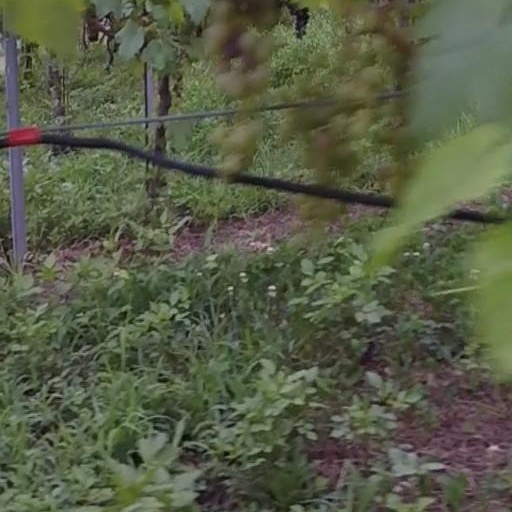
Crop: grape